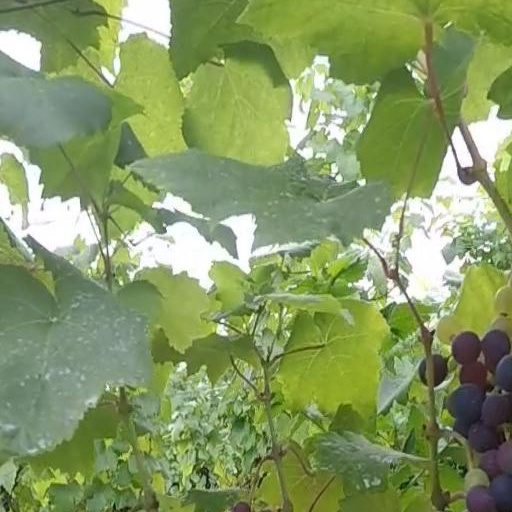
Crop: grape